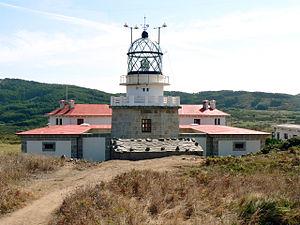
Le Cap da Estaca de Bares est un cap de la côte nord-ouest espagnole des Rías Altas, dans la communauté autonome de Galice, sur la commune de Mañón. Il fait partie de la côte nord-atlantique espagnole, marquant la séparation conventionnelle entre la mer Cantabrique à l'est, et l'océan Atlantique au nord et à l'ouest. Le cap se termine par une pointe rocheuse appelée « Punta da Estaca de Bares ».